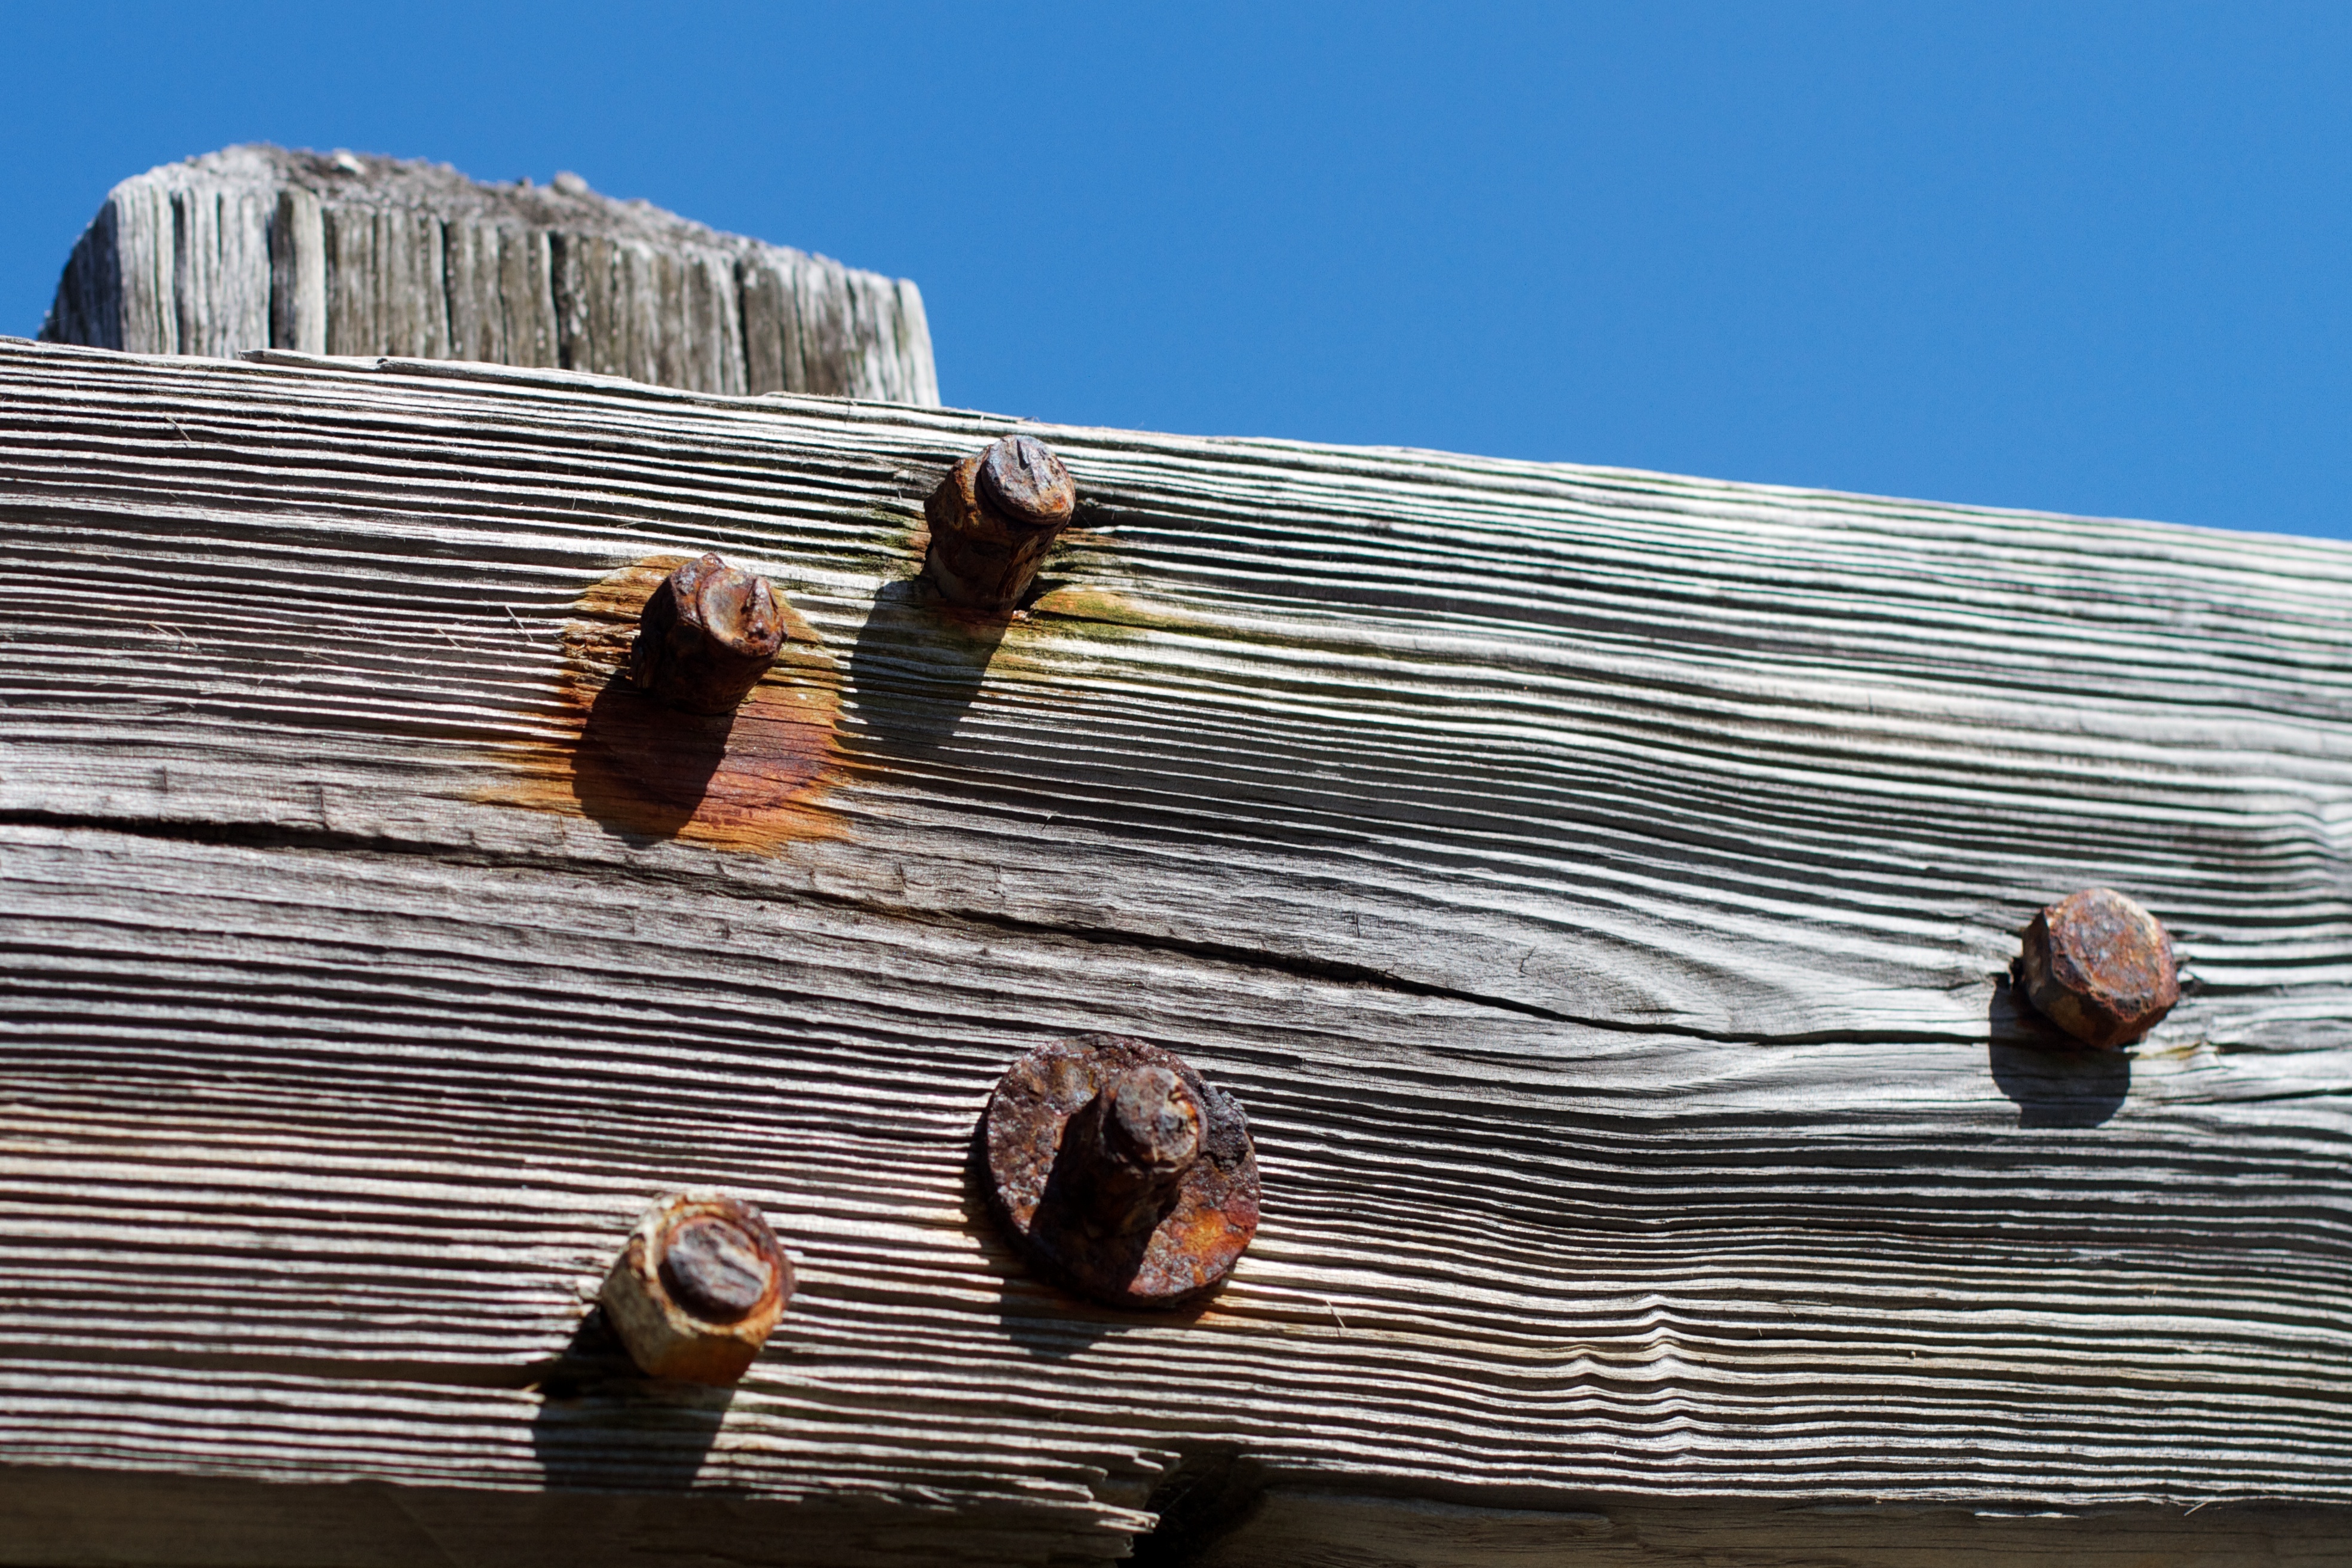
rock, wood, roof, wall, lumber, material, outdoor structure